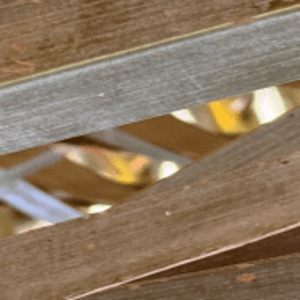
Label: Rachis Blight